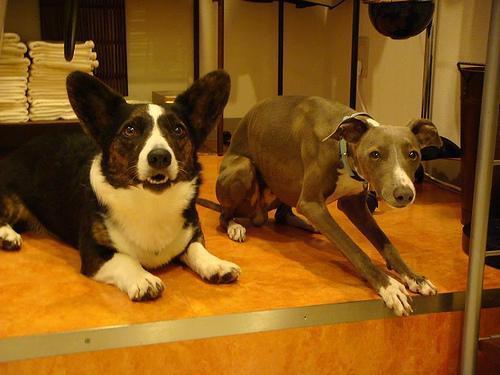
Italian_greyhound